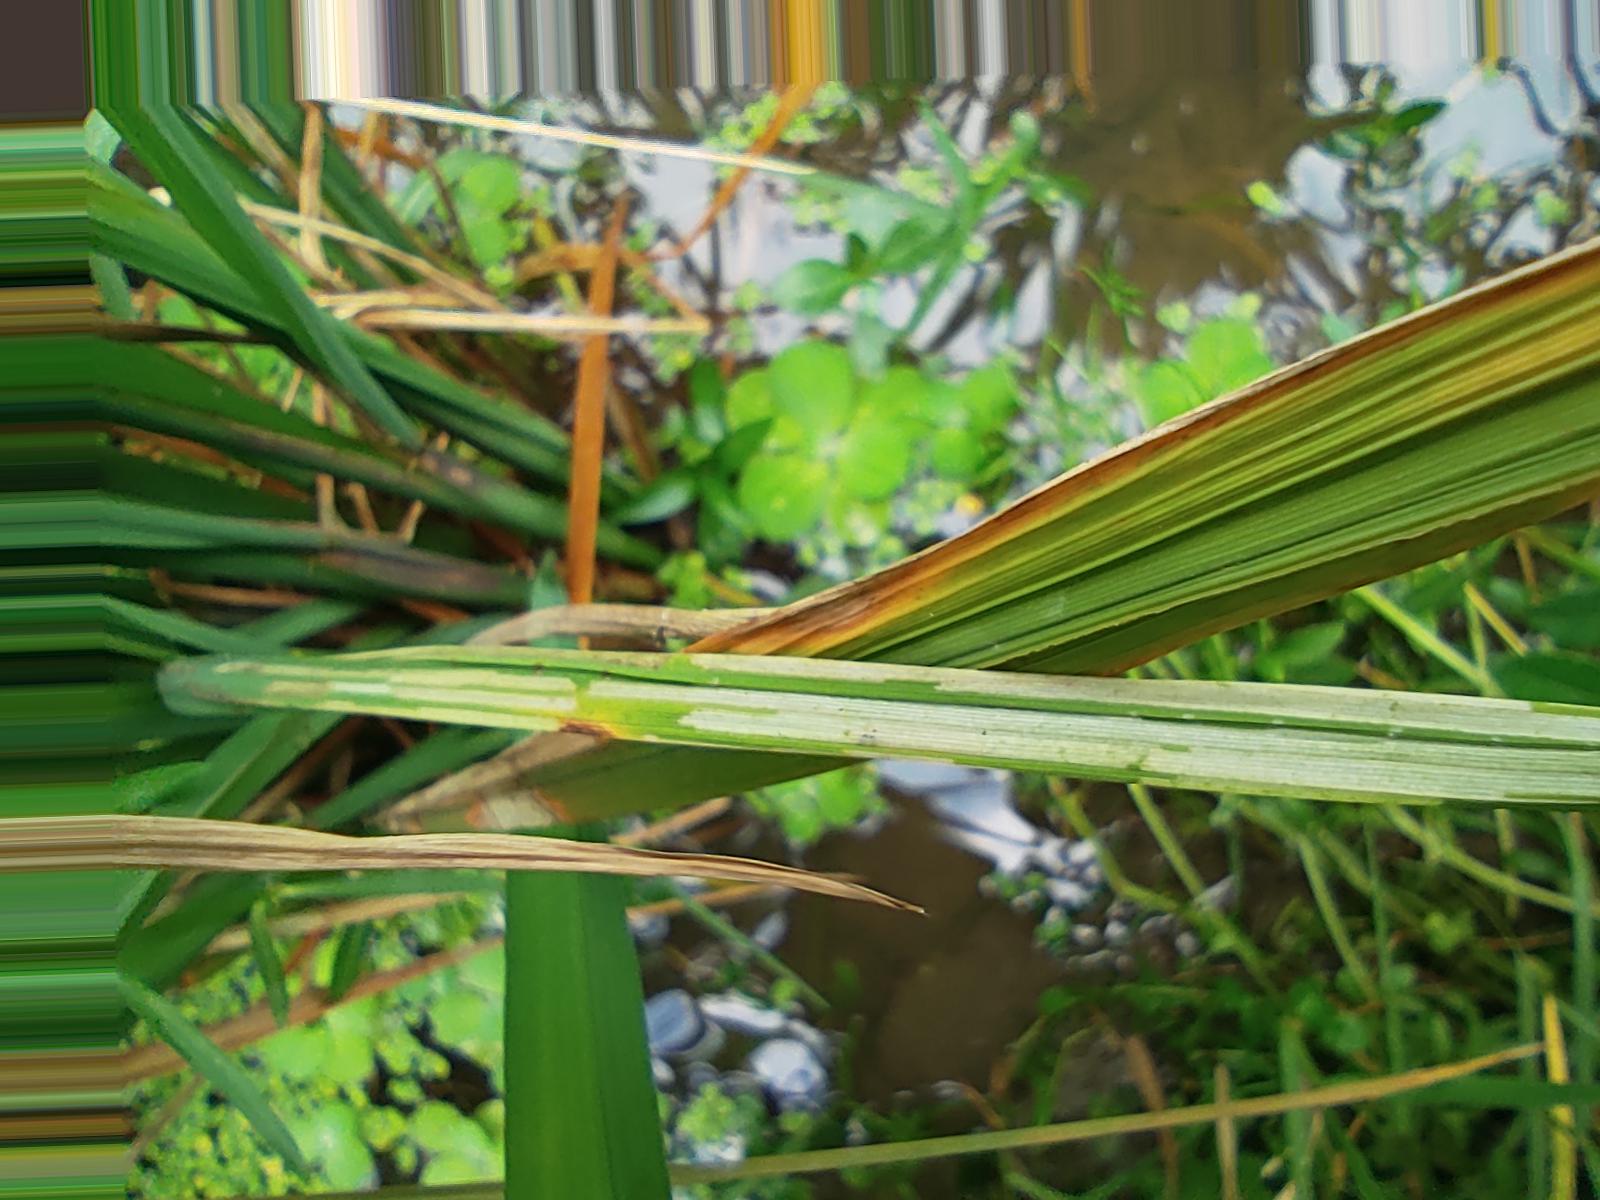
Nhãn: Sâu gai ( Hispa )